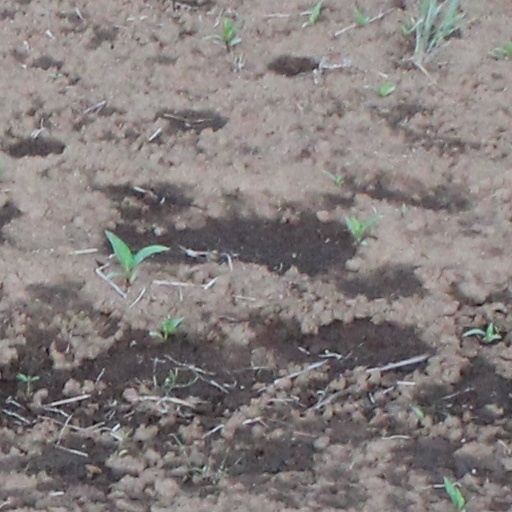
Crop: wheat